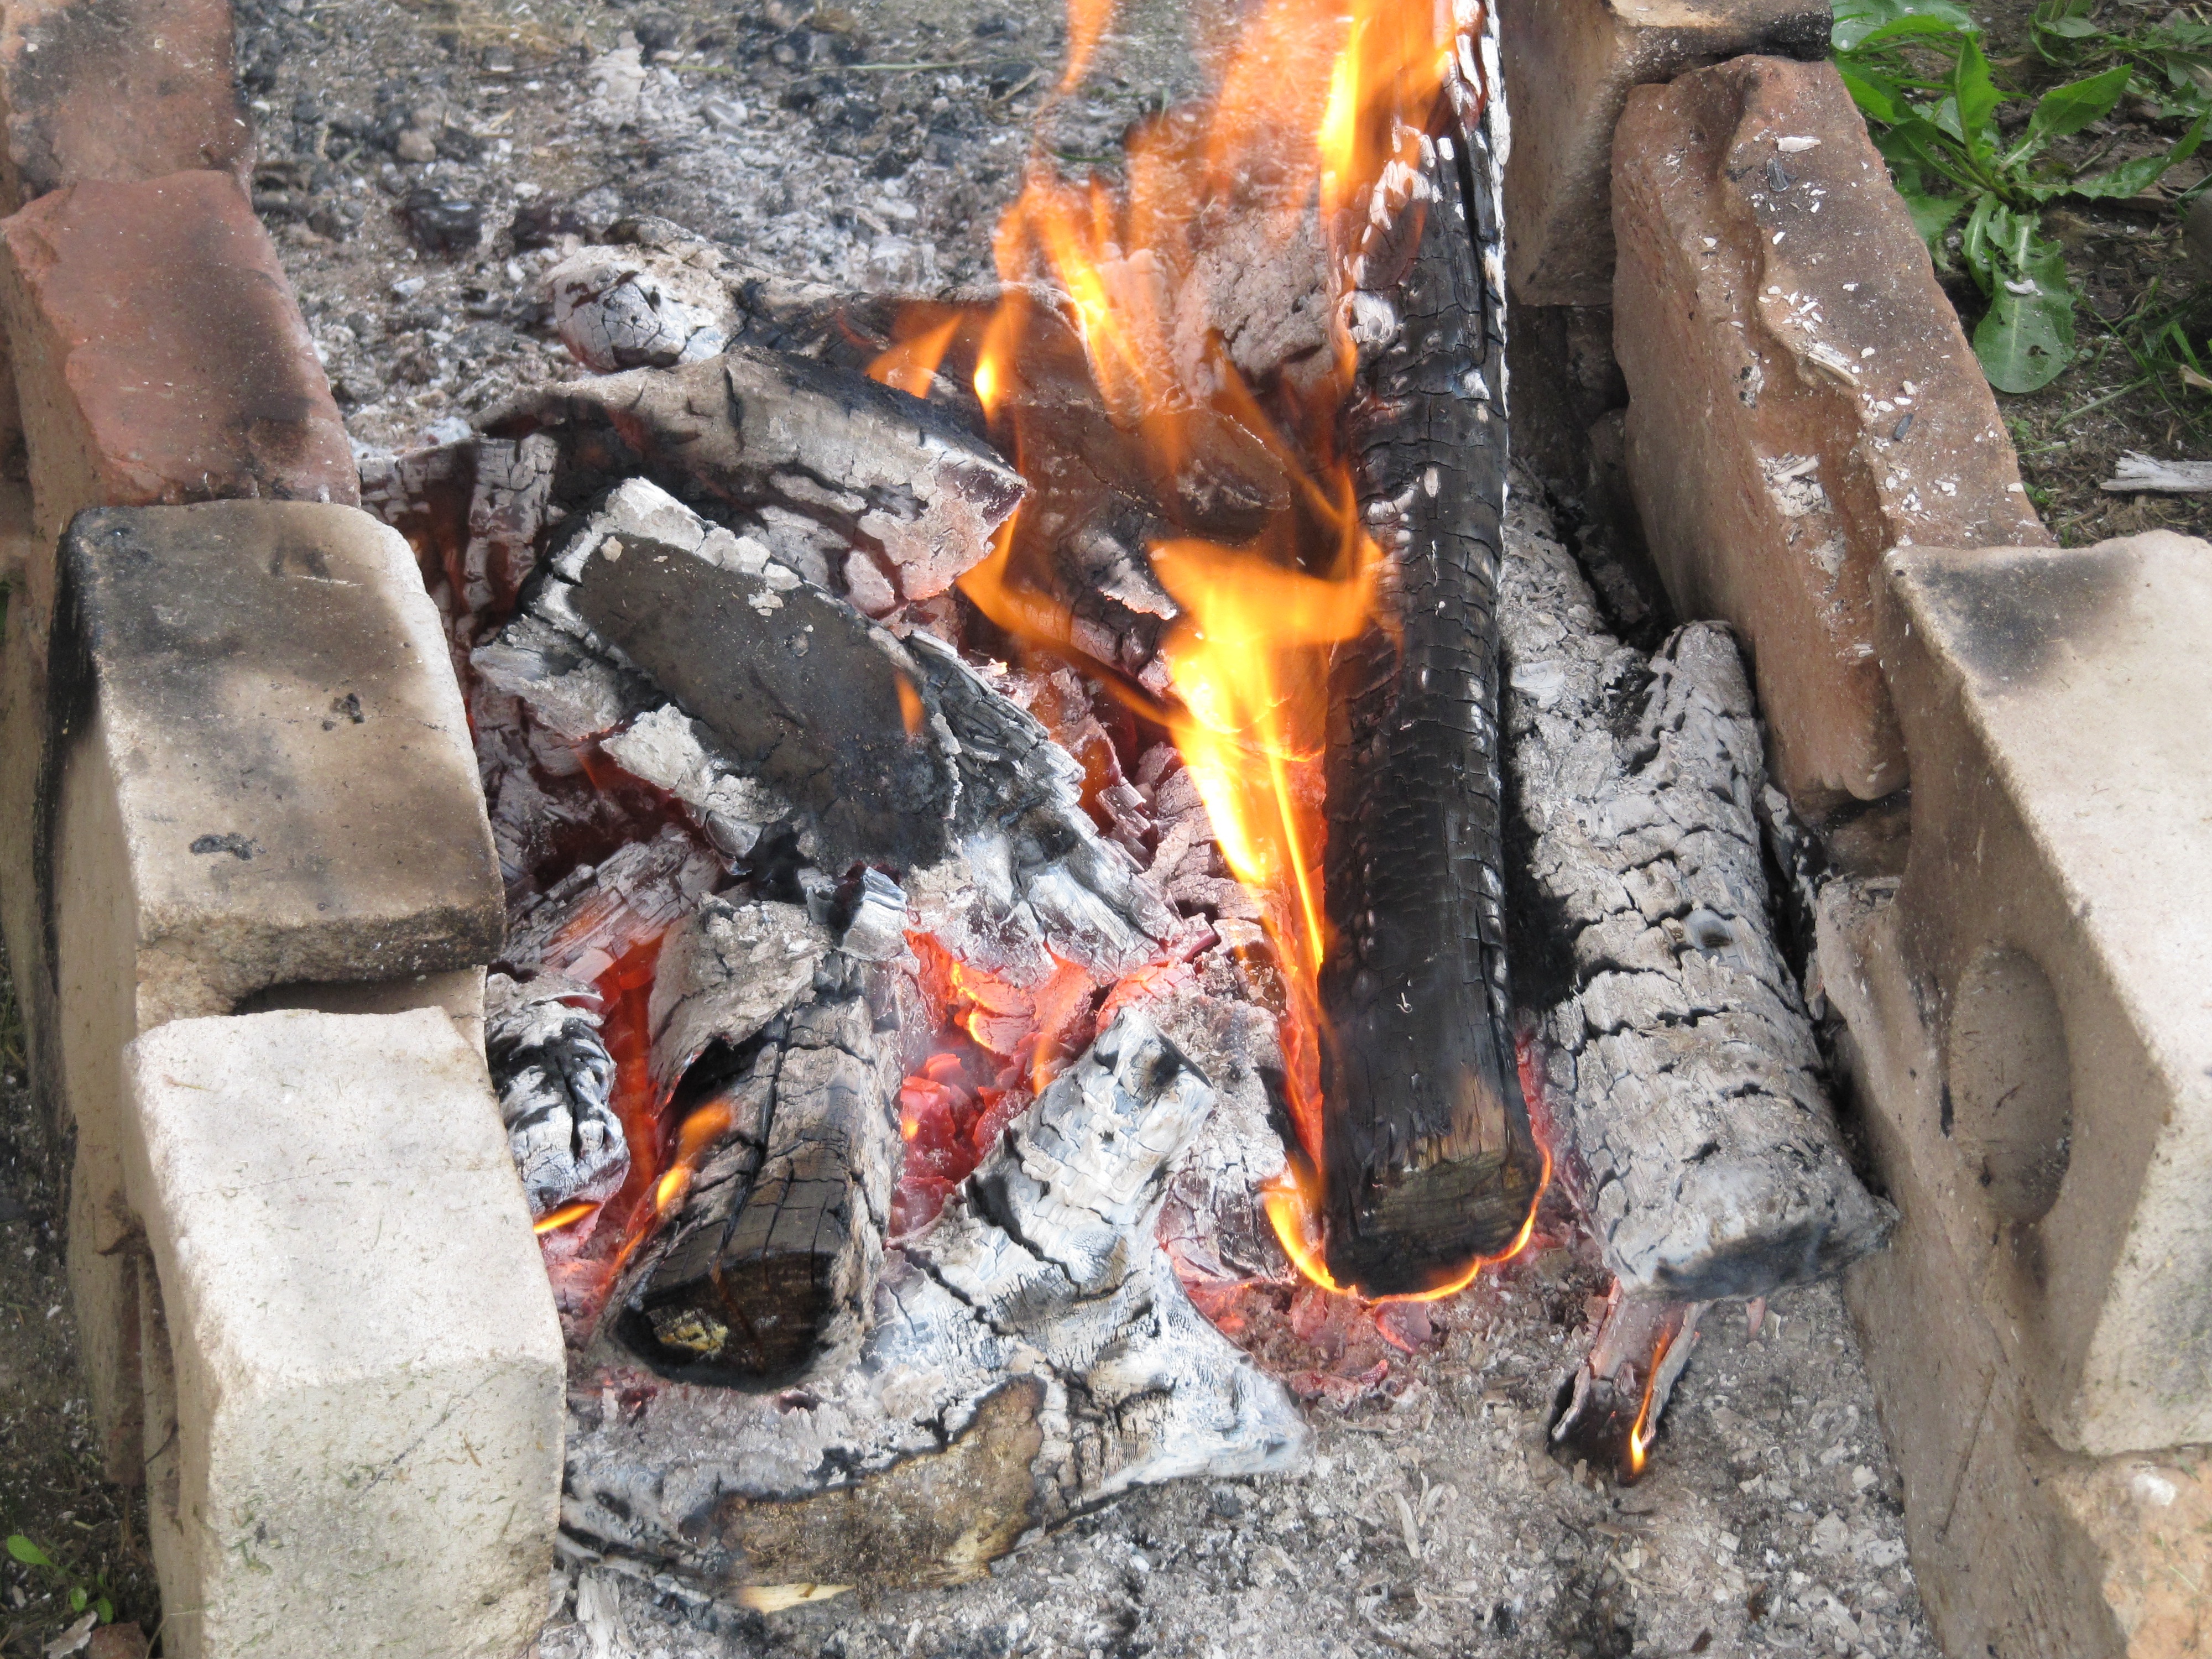
outdoor, wood, smoke, natural, fire, soil, fireplace, firewood, heat, burn, burning, hot, flames, geological phenomenon